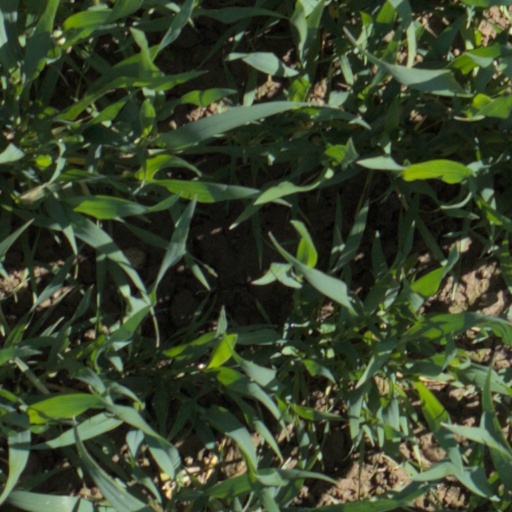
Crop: wheat